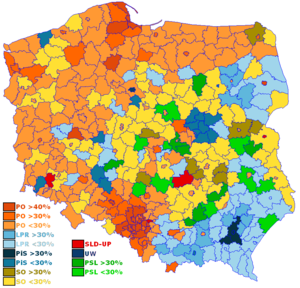
Les élections européennes se sont déroulées le dimanche 13 juin 2004 en Pologne pour désigner les 54 députés européens au Parlement européen, pour la législature 2004-2009.